Theatre of the Oppressed

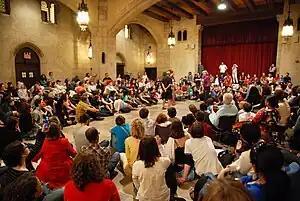
Augusto Boal presenting a workshop on the Theatre of the Oppressed at Riverside Church in New York City in 2008

The Theatre of the Oppressed (TO) describes theatrical forms that the Brazilian theatre practitioner Augusto Boal first elaborated in the 1970s, initially in Brazil and later in Europe. Boal was influenced by the work of the educator and theorist Paulo Freire and his book "Pedagogy of the Oppressed". Boal's techniques use theatre as means of promoting social and political change in alignment originally with radical-left politics and later with centre-left ideology. In the Theatre of the Oppressed, the audience becomes active, such that as "spect-actors" they explore, show, analyse and transform the reality in which they are living.